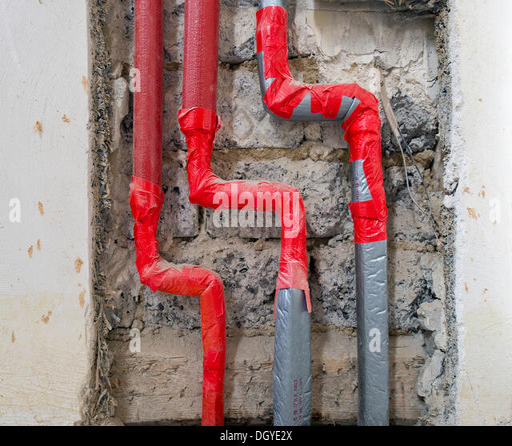
newly installed heating and water pipes to be flush mounted in an old building